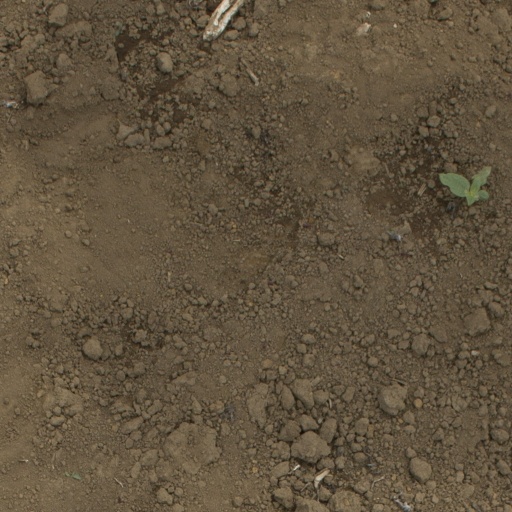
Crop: Jerusalem artichoke